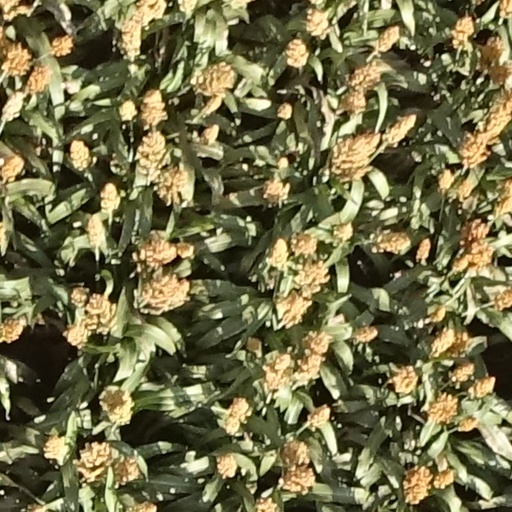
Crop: sorghum